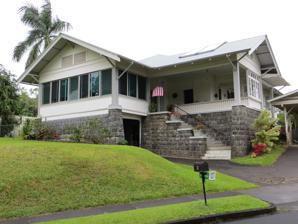
Building: A.J. Williamson House
Country: United States of America
Year built: 1921
Historic Place in Hawaii County, Hawaii United States historic place A.J. Williamson House U.S. National Register of Historic Places Location 31 Halaulani Pl., Hilo, Hawaii Coordinates 19°44′11″N 155°5′44″W / 19.73639°N 155.09556°W / 19.73639; -155.09556 Area 0.8 acres (0.32 ha) Built 1921 ( 1921 ) Architectural style American Craftsman NRHP reference No. 97000406 Added to NRHP May 9, 1997 The A.J. Williamson House is a historic house located at 31 Halaulani Place in Hilo , Hawaii . The house was built in 1921 for engineer A.J. Williamson. At the time, Halaulani Place was one of the most desirable neighborhoods in Hilo. The house has a Craftsman design; the style was popular in Hawaii at the time due to its emphasis on natural materials and features. The one-story house rests on a lava rock base, which is nearly a story tall itself. The corrugated metal roof features overhanging, bracketed eaves and decorative vents below its gable ends. The house was added to the National Register of Historic Places on May 9, 1997. References